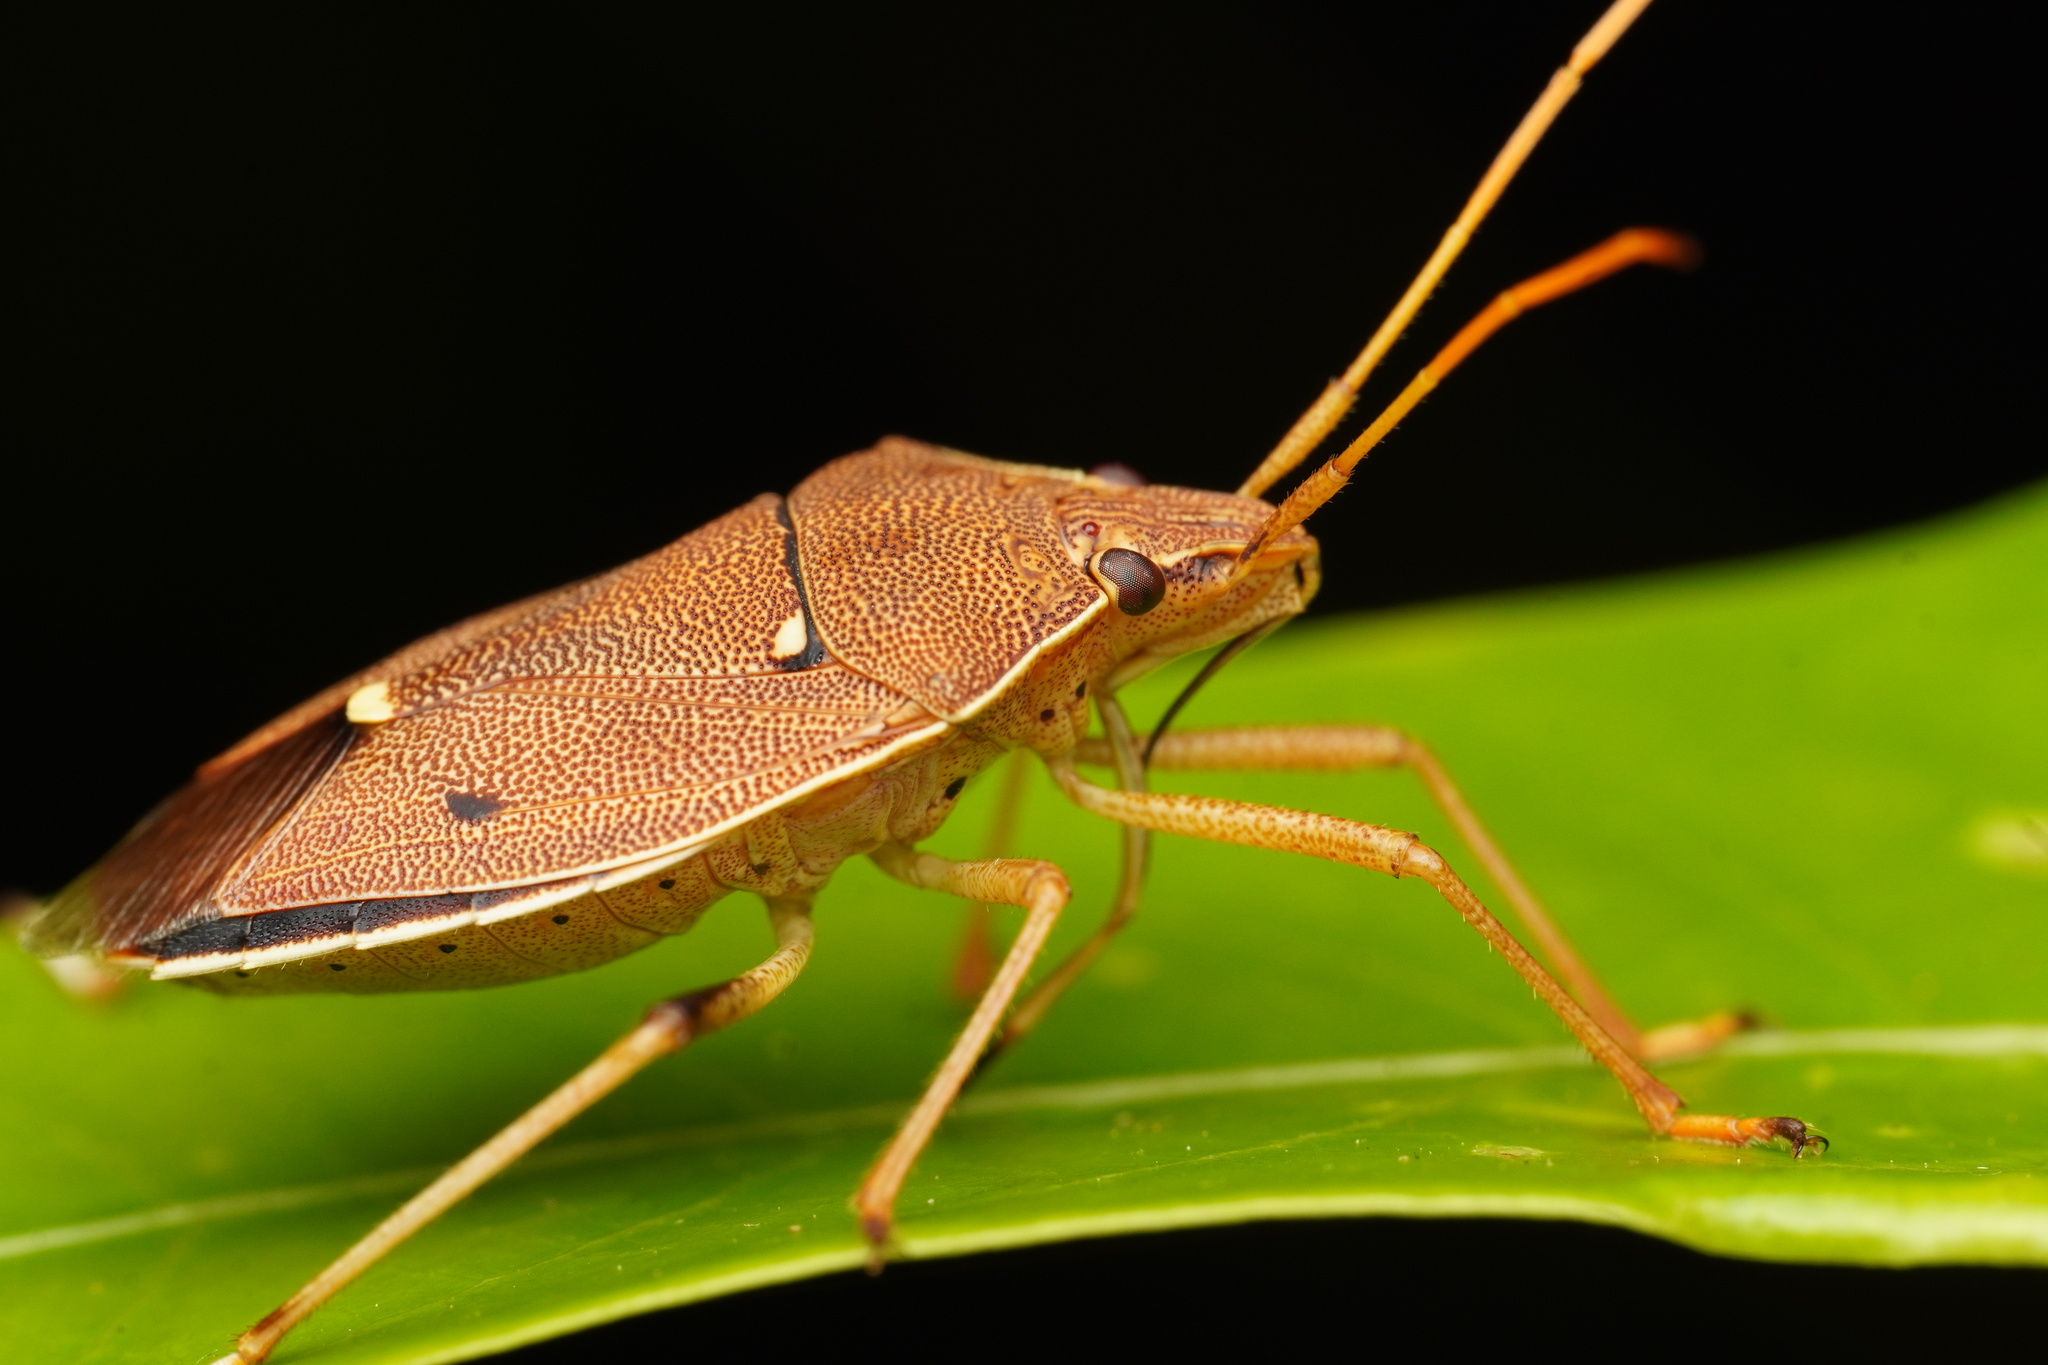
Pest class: stink_bug